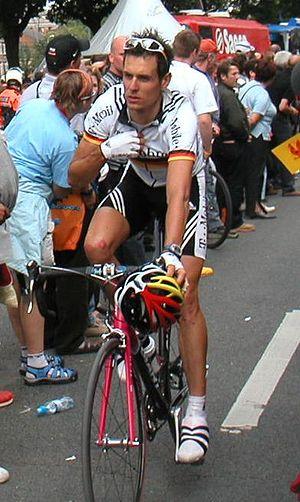
Les championnats d'Allemagne de cyclisme sur route sont les championnats nationaux de cyclisme sur route d'Allemagne, organisés par la Fédération allemande de cyclisme. Ils existent depuis 1910.
Andreas Klöden, né le 22 juin 1975 à Mittweida, est un coureur cycliste allemand. Professionnel de 1998 à 2013, il rejoint l'équipe Astana en 2007, puis la quitte en 2010 pour signer avec l'équipe RadioShack dans laquelle il termine sa carrière en 2013. Il a remporté plusieurs courses par étapes d'une semaine et a également terminé deux fois deuxième du Tour de France.